Marlin Stutzman

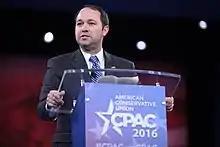
Stutzman speaking at CPAC in 2016

Stutzman consistently received 90% ratings or above from the Chamber of Commerce and other small business associations for his support of pro-business legislation. In 2008 he won the Small Business Champion Award from the Indiana Chamber of Commerce. He was cited as a Taxpayer Friendly State Legislators by Indiana WatchDog an independent, volunteer organization.